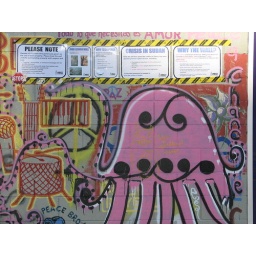
6 August 2007 - The mural on the wall in the car park in Cuba St/Swan St corner.